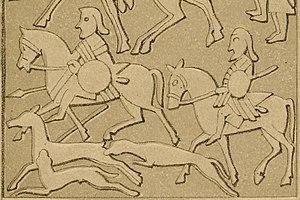
Extrait de la Pierre de Hilton of Cadboll (symbole pictural et dalle croisée, lithographie), montrant des vertagus (lévriers) à la chasse.
Le vertagus, vertragus, ouertragoï ou lévrier celte, est un lévrier d'origine asiatique aujourd'hui disparu.